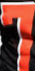
Number: 7